Verulamium

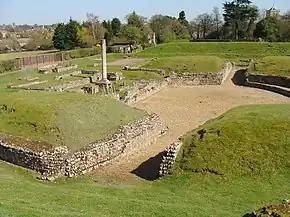
Roman Theatre, St Albans

More remains under the nearby agricultural land which have never been excavated were for a while seriously threatened by deep ploughing.